Barassi Line

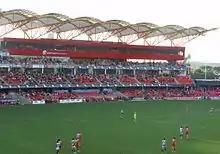
The Gold Coast Suns at the redeveloped Cararra Stadium in 2011.

The Australian Capital Territory (ACT) was once seen as one of the dividing points of the Barassi Line. In 1981, the Australian Capital Territory Australian Football League had just begun to edge out rugby league in popularity with an increase in participation, and the first calls were made for the VFL to become a national competition. Under significant pressure from rugby league junior development in the territory and fearing the impact on its strong local competition of entry of a Sydney team, a formal bid for a license to enter a Canberra team into the VFL was made. The VFL dismissed it, stating it would consider Canberra for a license "within the next 10 years". The league was insistent that the license should go to Sydney, which it believed had a much larger potential broadcast audience. The following year, the New South Wales Rugby League entered the Canberra market with a new club, the Canberra Raiders. The long-term impact of the lack of an AFL club and the introduction of the Raiders saw Australian rules football fall from marginally most popular to least popular of the football codes. Subsequent bids for a Canberra team were rejected by the VFL in 1981, 1986 and 1988, and then by the AFL in 1990 and 1993.